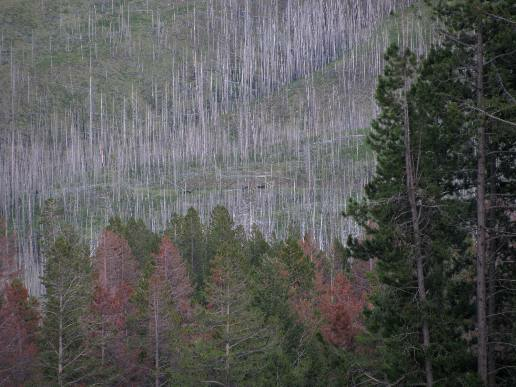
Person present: No